California Typewriter

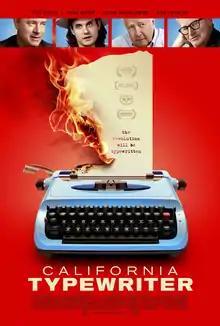
Film poster

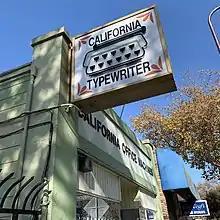
Eponymous California Typewriter store in Berkeley, California

California Typewriter is a 2016 American documentary film directed by Doug Nichol, that explores the mythology attached to the typewriter, as various obsessives (including Tom Hanks, John Mayer, David McCullough and Sam Shepard) celebrate the physicality of the typewriter both as object and means of summoning the creative spirit. It also documents the struggles of typewriter repair shop California Typewriter.